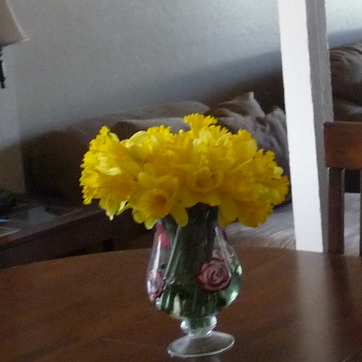
Material: foliage